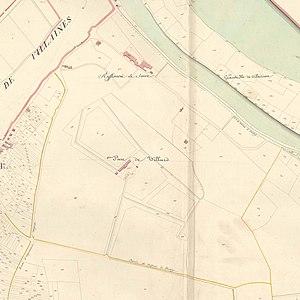
Emprise du lieu-dit du Parc de Villard
Le château de Villiers est situé dans la commune de Poissy, dans le département des Yvelines, au 13 avenue du Bon Roi Saint-Louis sur le lieu-dit du Parc de Villard, à l'ouest du parc Meissonier.